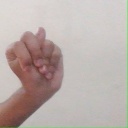
अक्षर: न